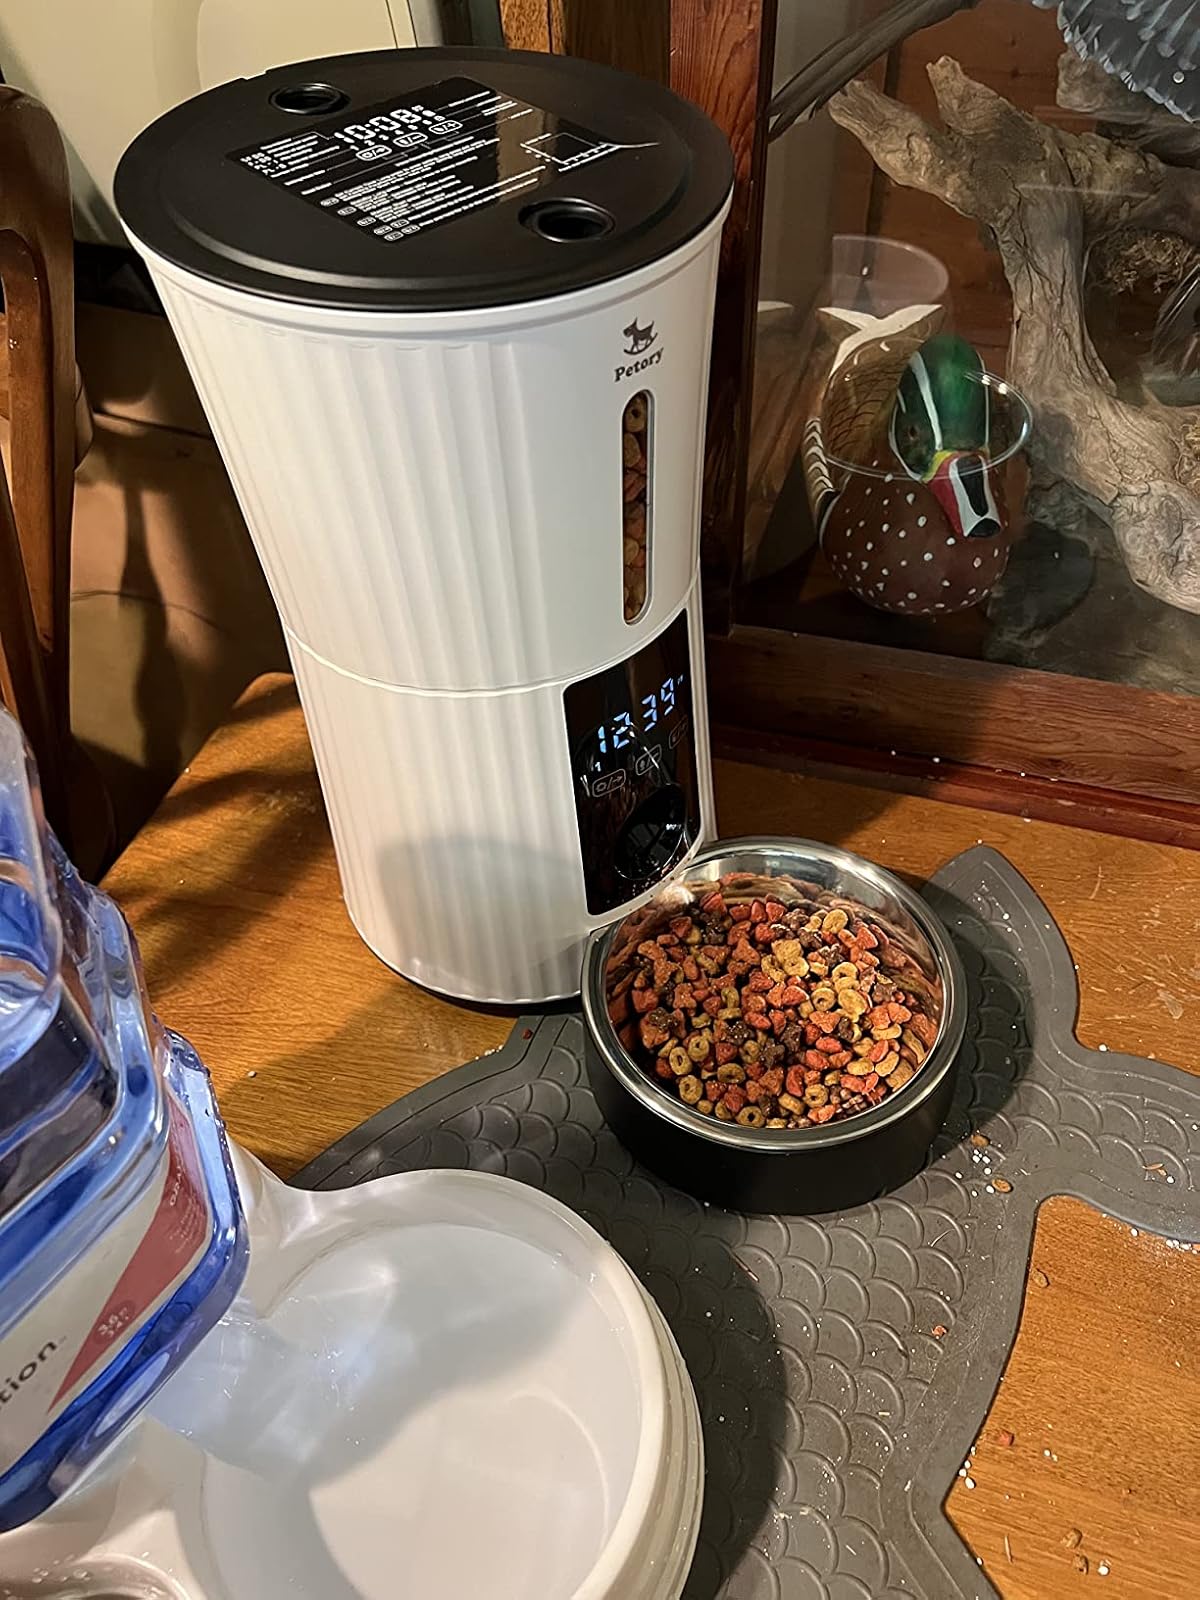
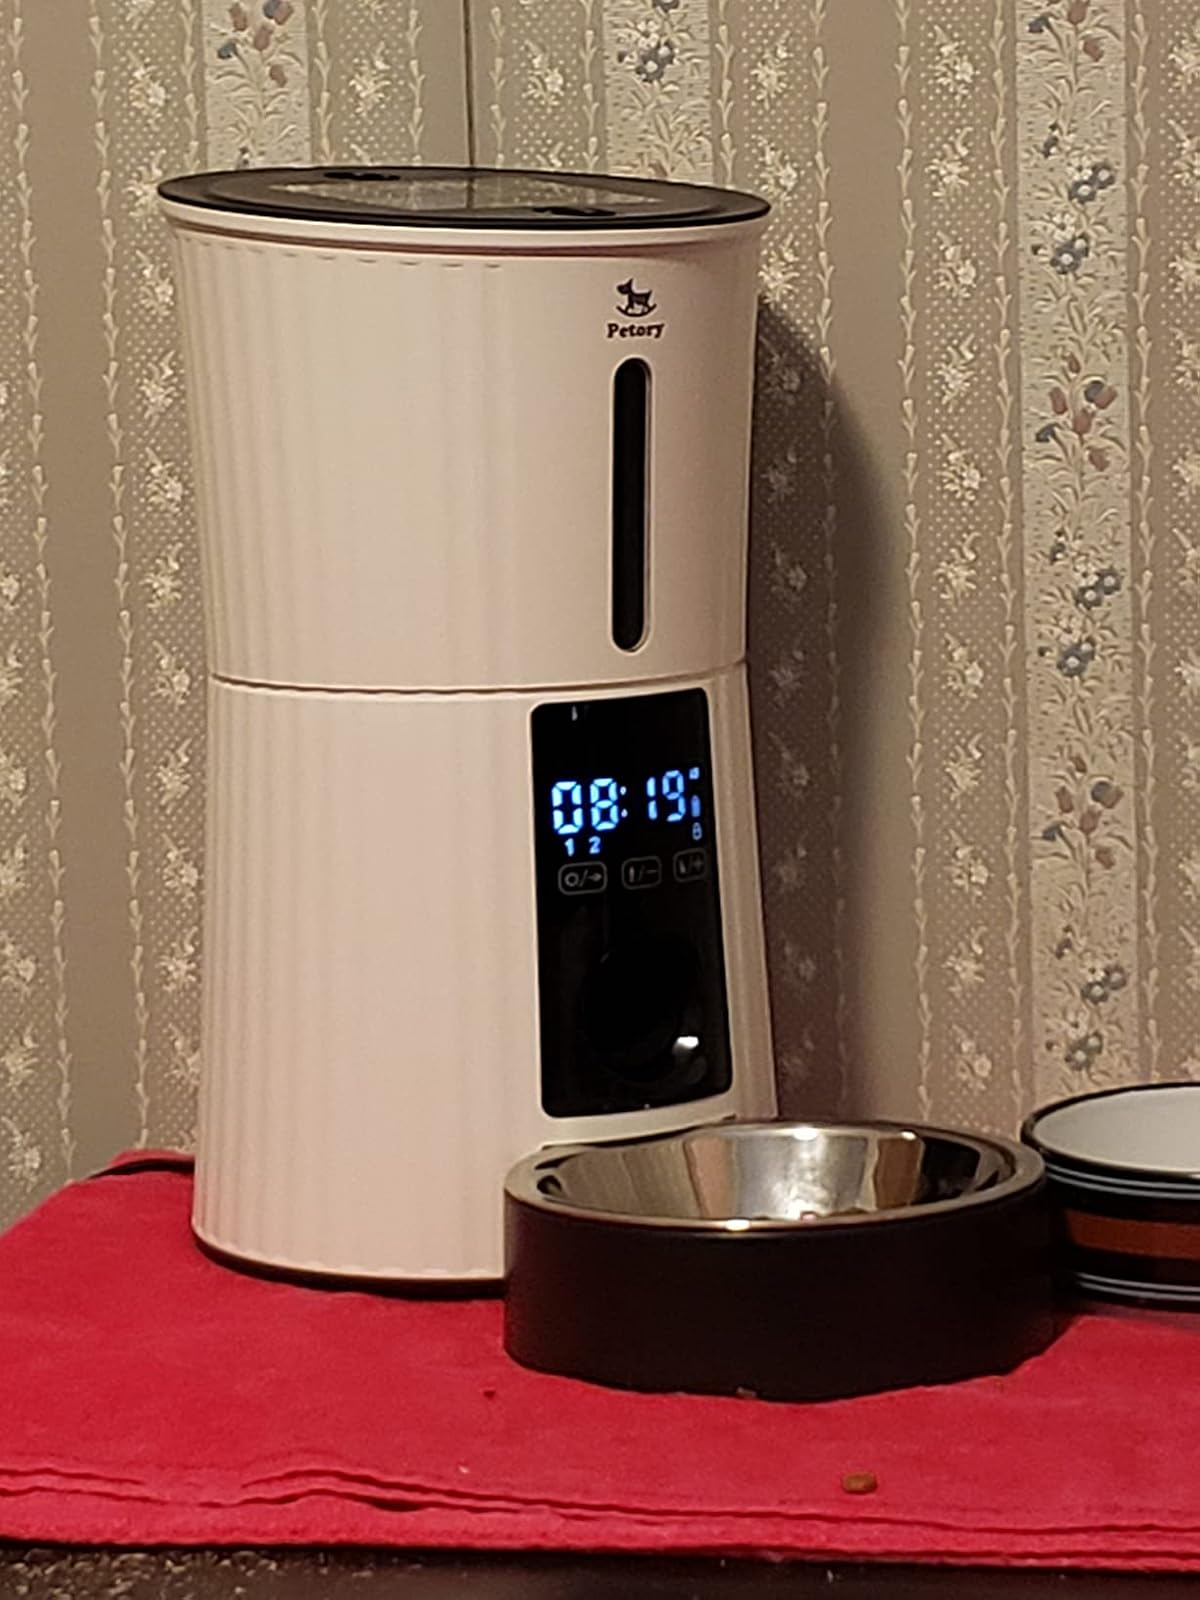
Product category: items_feeder
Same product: yes